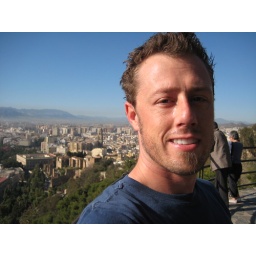
A bit sweaty after hiking up the hill to the castle in Malaga